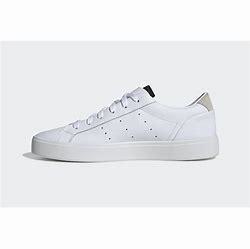
Brand: Adidas
Model: Sleek